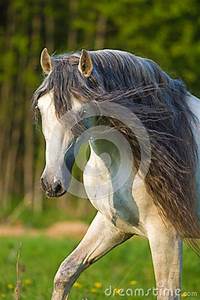
Label: horse